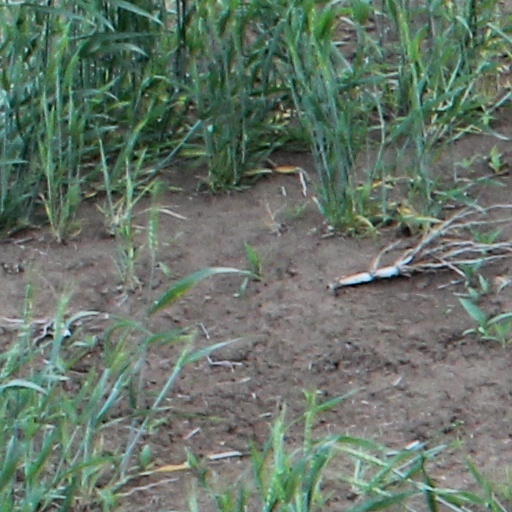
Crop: wheat